Fred Harvey Company

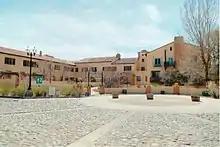
The La Posada Hotel, built in 1929 and opened in 1930, in Winslow, Arizona.

Before the inclusion of dining cars in passenger trains became common practice, a rail passenger's only option for meal service in transit was to patronize one of the roadhouses often located near the railroad's water stops. At its worst, fare could be as poor as sometimes rancid meat, cold beans, and sometimes week-old coffee. If passengers lacked time for meals, they could purchase overpriced sandwiches and fruit on the train platform or the cars. Such poor conditions contributed to making westward travel generally unpleasant at the time.